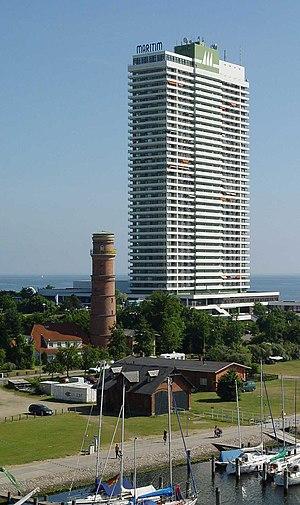
Le nouveau phare de Travemünde est un phare actif situé à Lübeck dans le Land de, en Allemagne.